Data General Nova

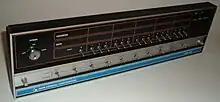
Data General Nova 1200 front panel

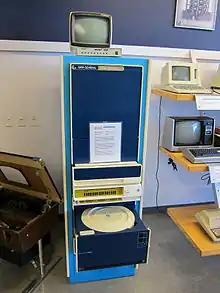
A Nova system (beige and yellow, center bottom) and a cartridge hard disk system (opened, below Nova) in a mostly empty rack mount

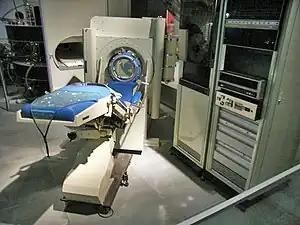
A Nova 1200, mid-right, processed the images generated by the EMI-Scanner, the world's first commercially available CT scanner.

The Nova is a series of 16-bit minicomputers released by the American company Data General. The Nova family was very popular in the 1970s and ultimately sold tens of thousands of units.